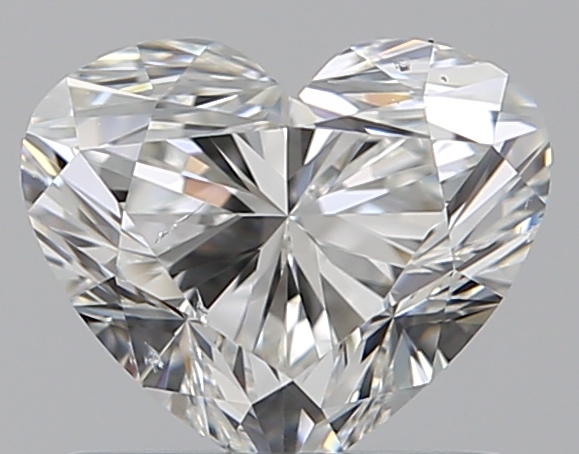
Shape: heart
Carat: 0.9
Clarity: SI1
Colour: G
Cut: VG
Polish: EX
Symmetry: VG
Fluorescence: M
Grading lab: GIA
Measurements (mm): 5.55 x 6.65 x 4.09